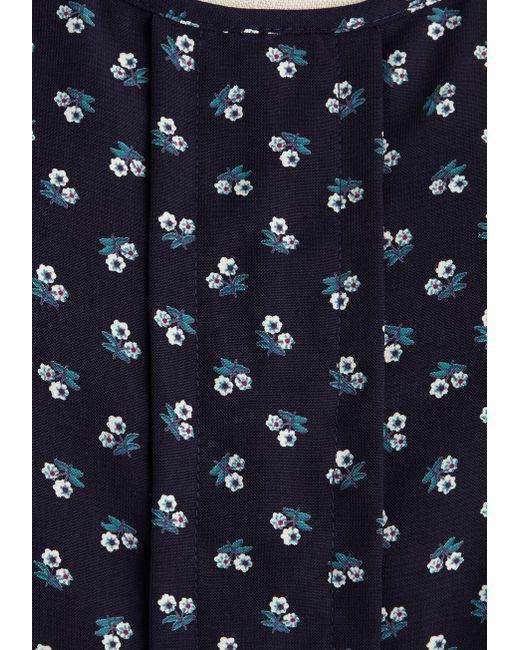
hose mit weitem Bein im Blumenstil für Damen